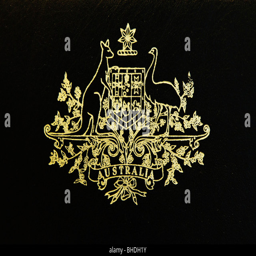
pattern on a leather chair .